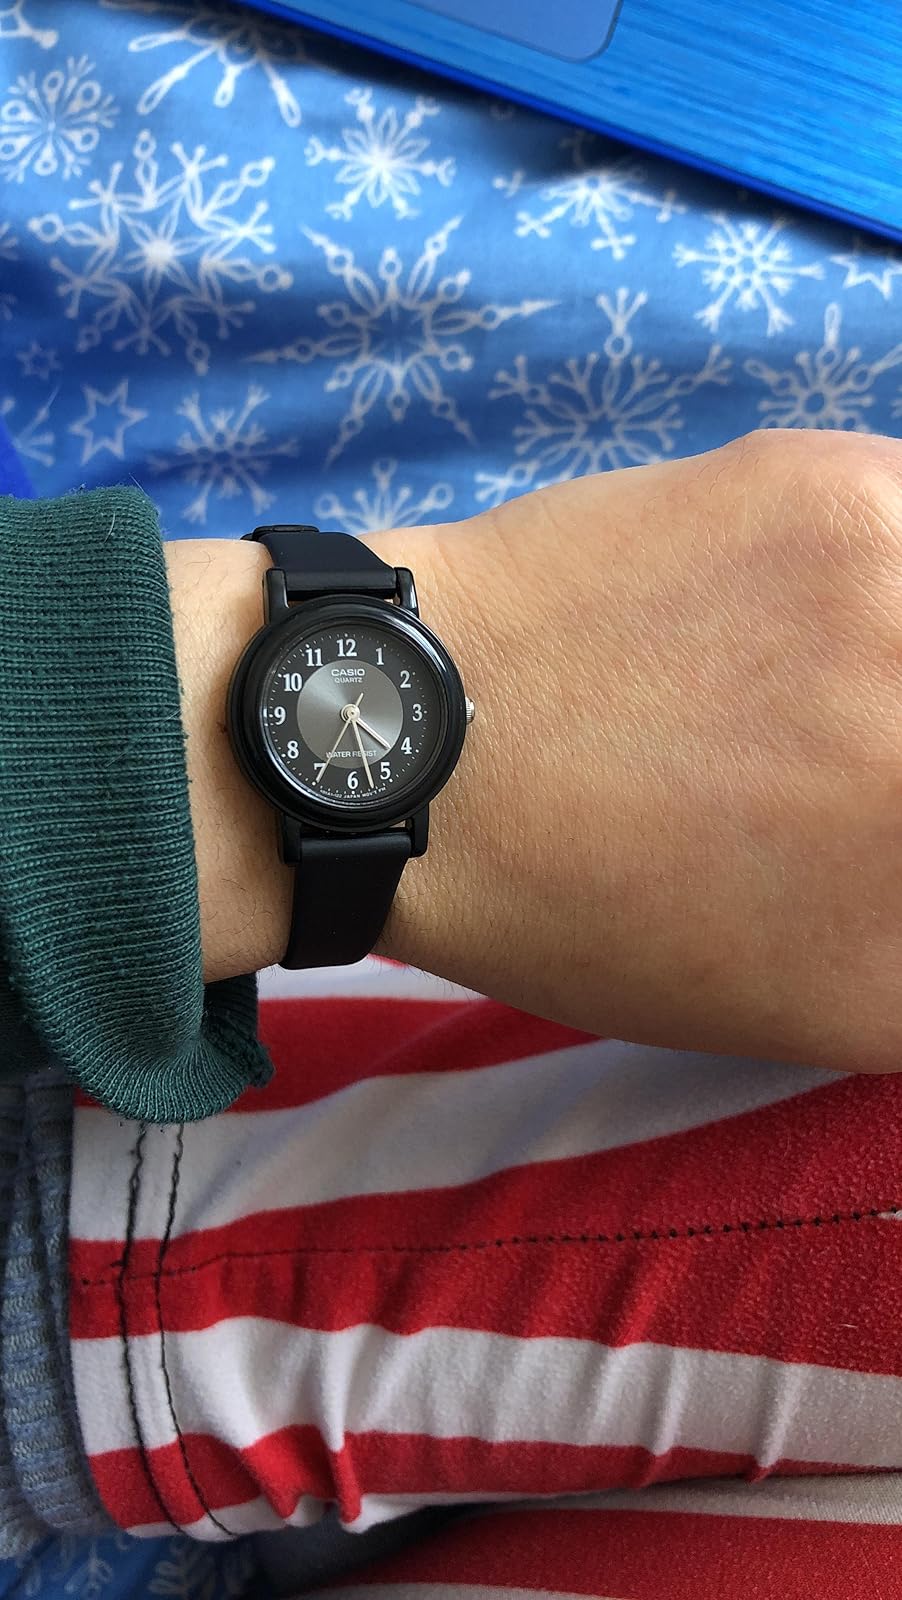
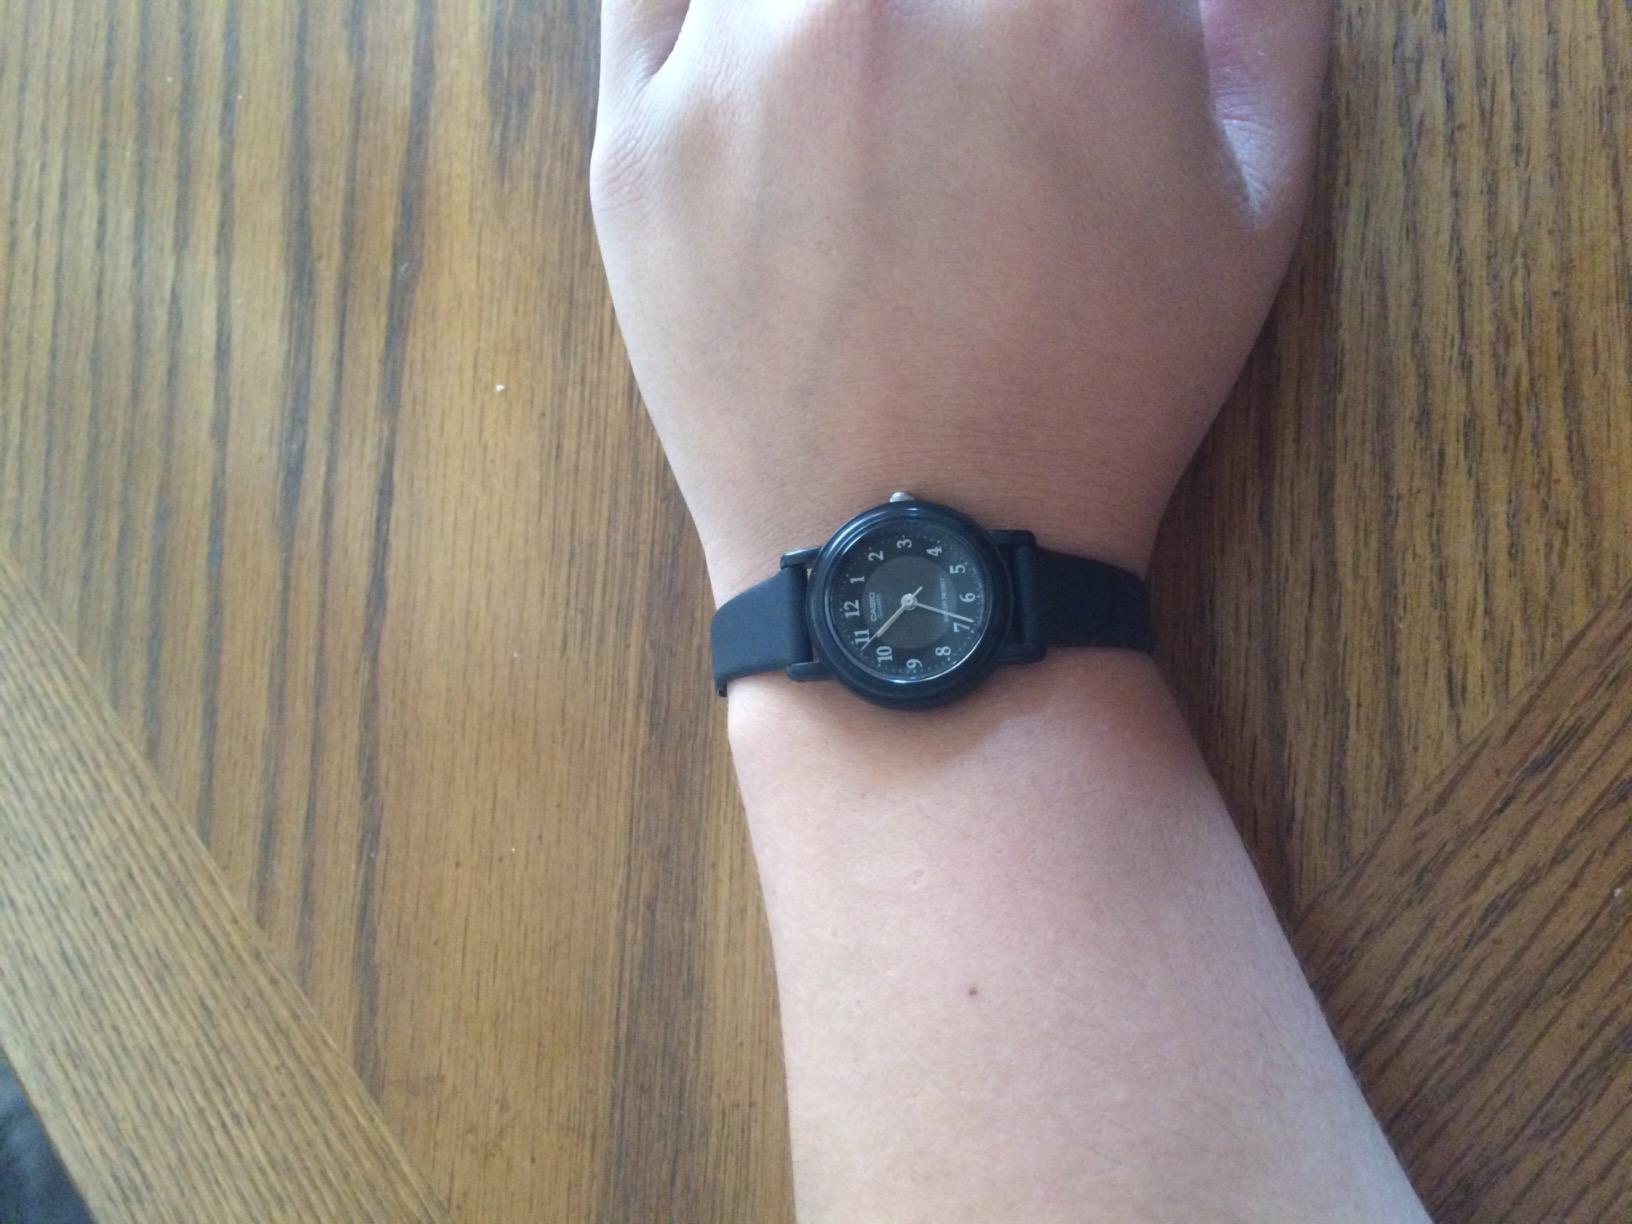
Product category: accessories_watch
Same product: yes